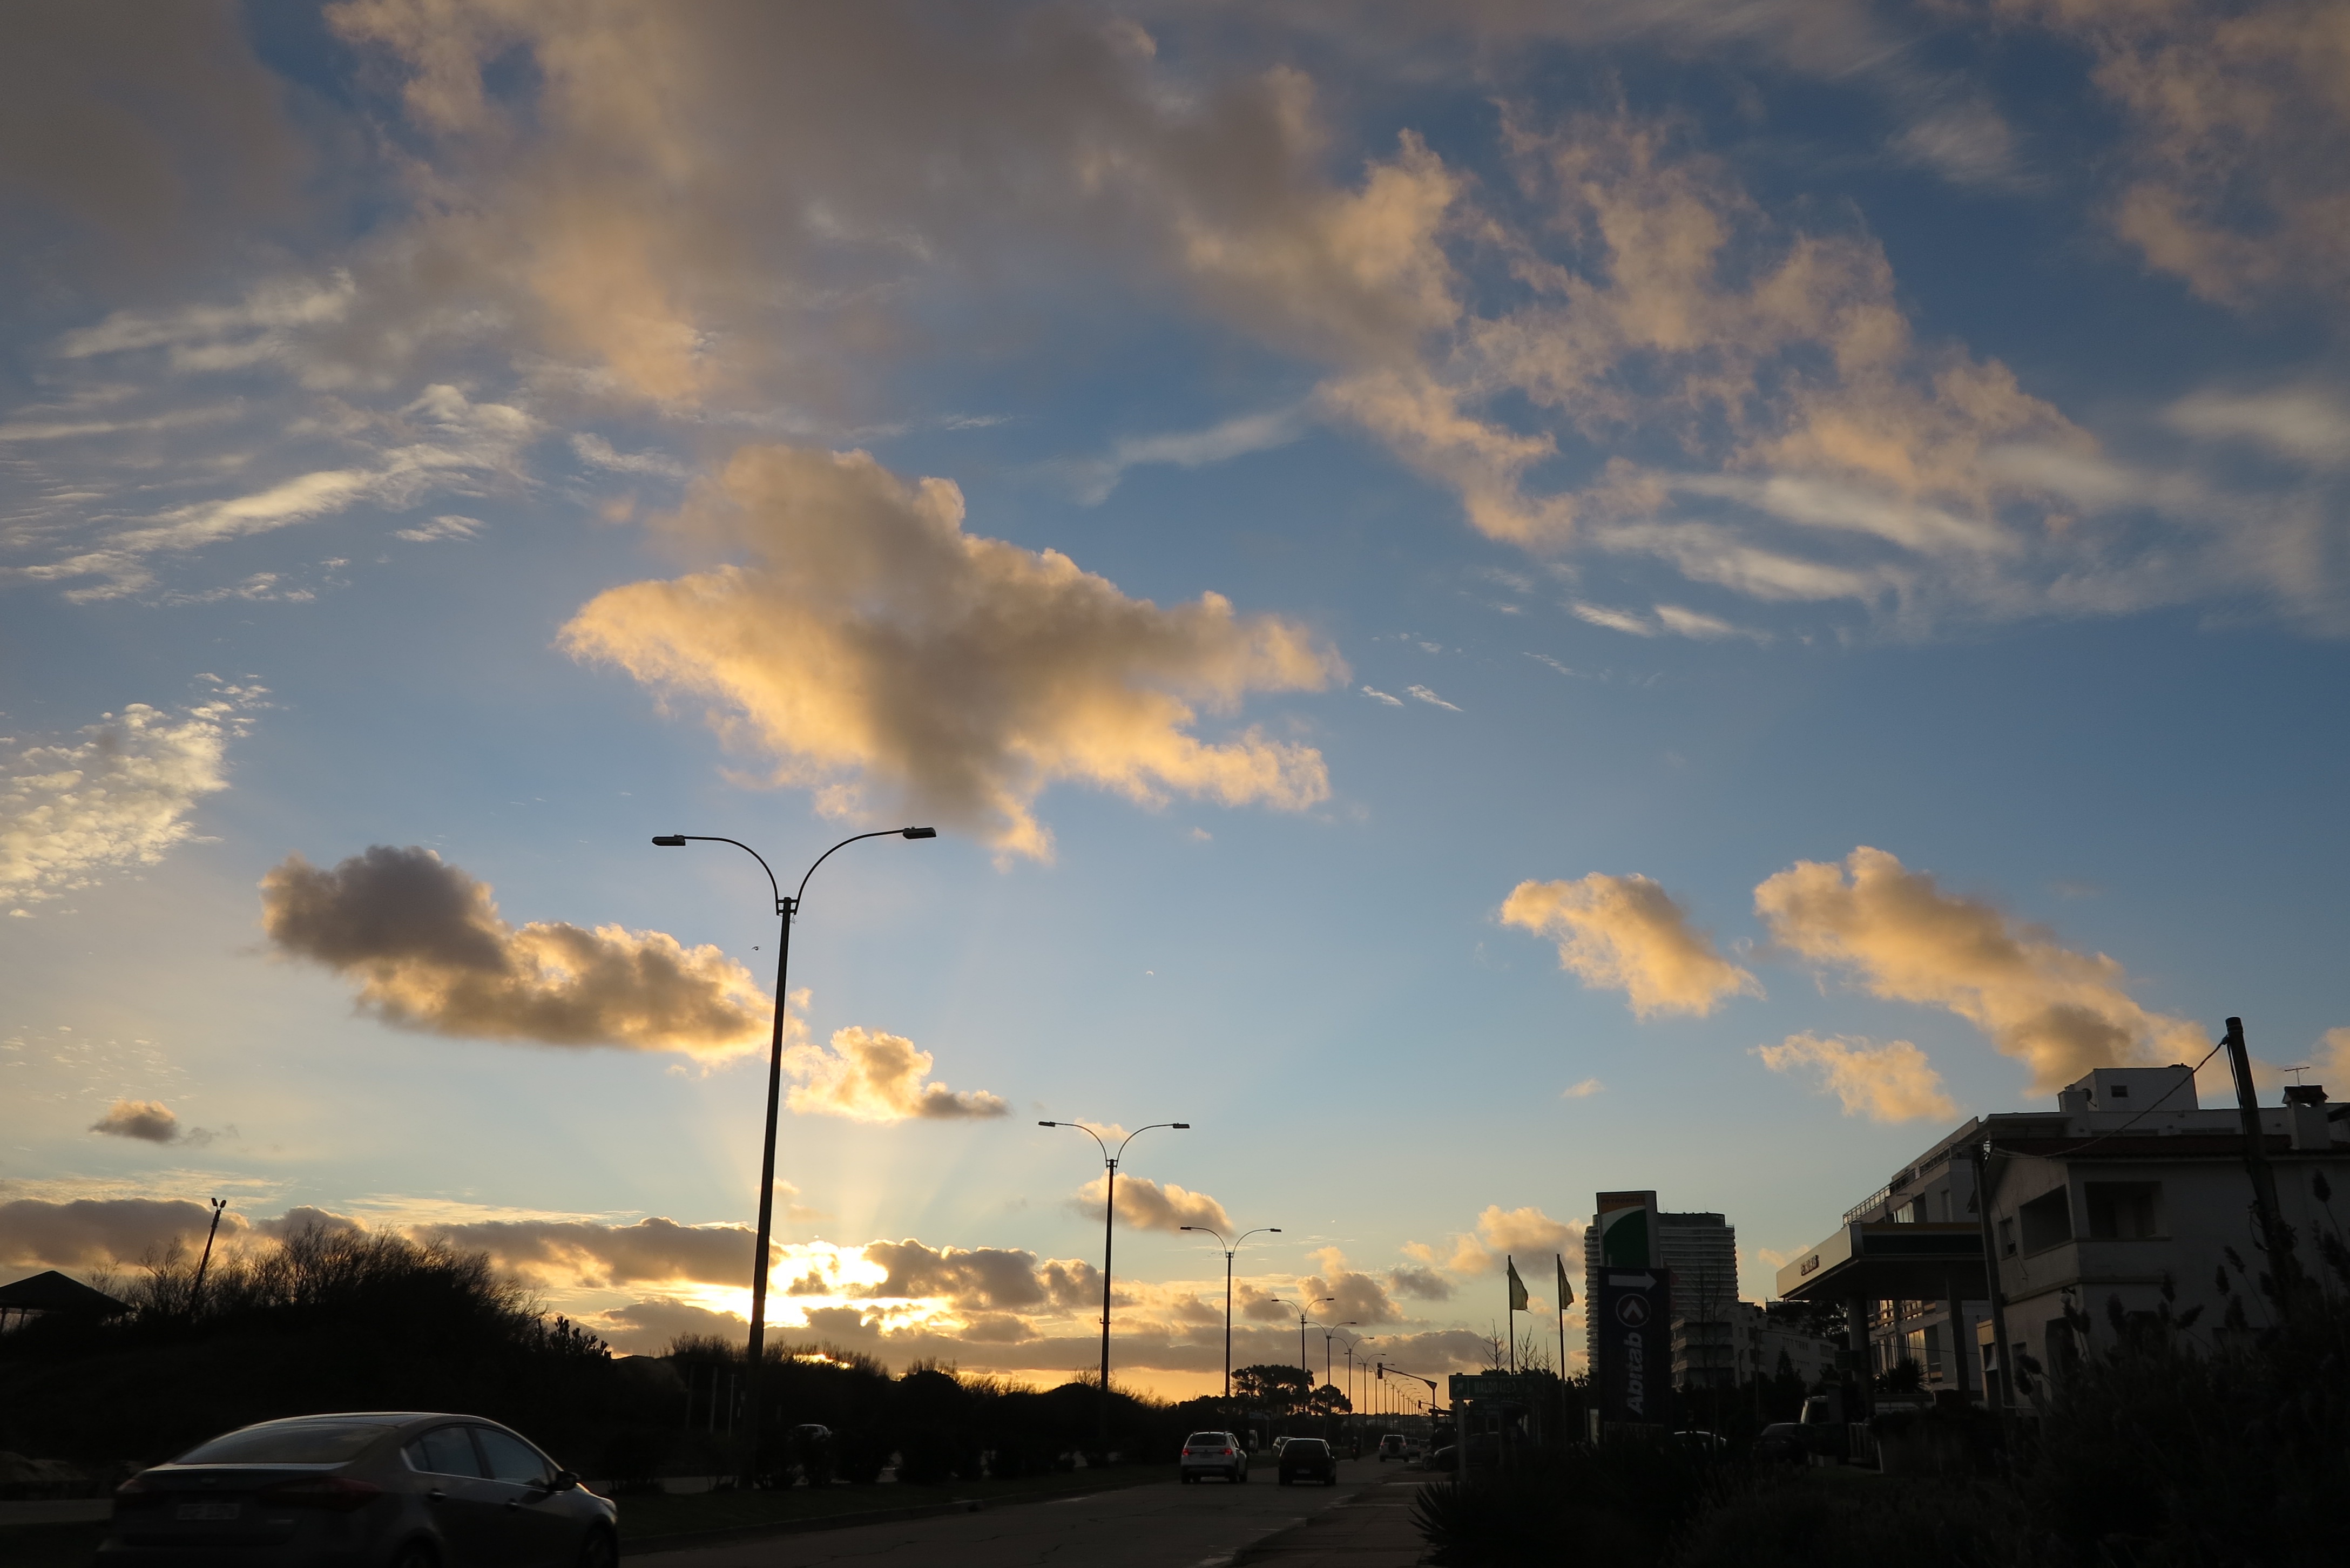
horizon, cloud, sky, sun, sunrise, sunset, sunlight, morning, dawn, dusk, evening, afterglow, meteorological phenomenon